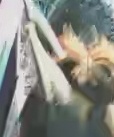
Face region: ears (position_of_ears)
Pain indicator: not_present